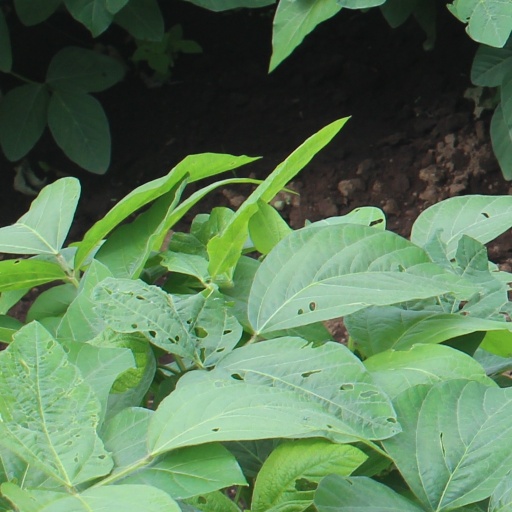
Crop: soybean